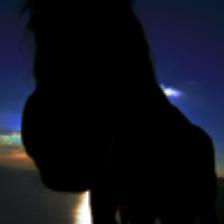
Label: NonHuman